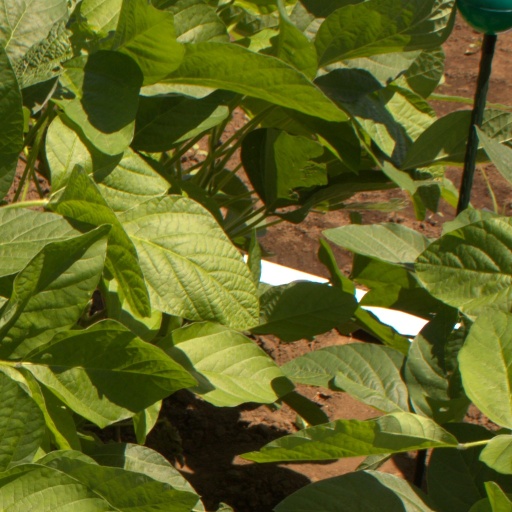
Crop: soybean